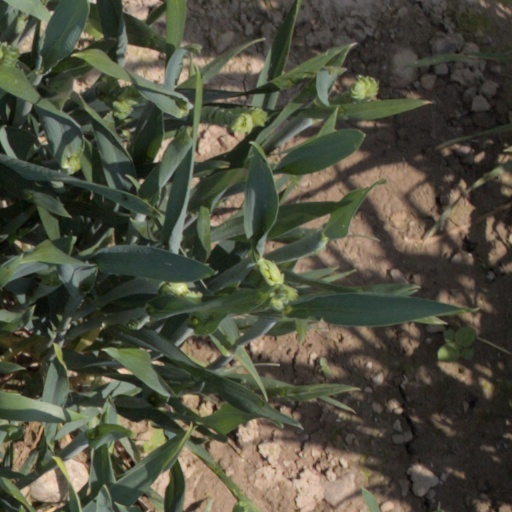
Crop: wheat